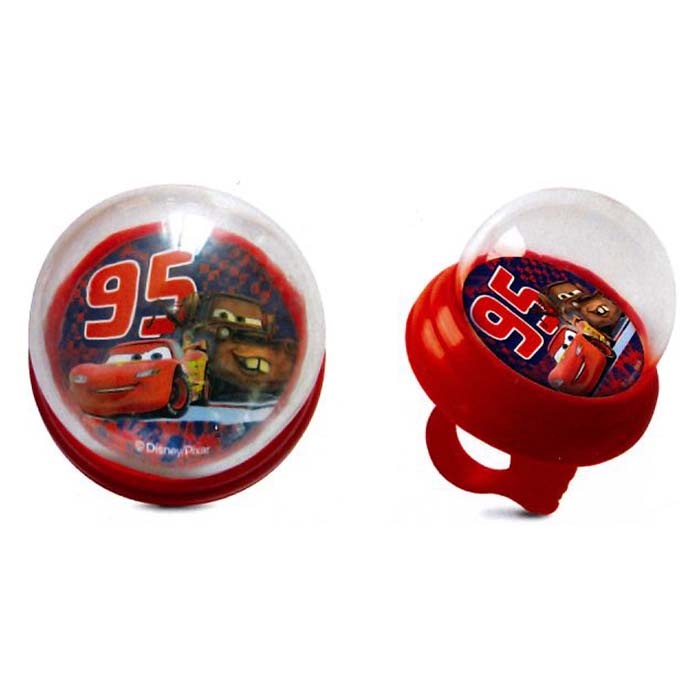
Ringeklokke Disney Cars børne-cykel 6x8x6 cm - Disney
Brand: Disney
Disney Cars Ringeklokke Squeezy Giv dit barn en sjov og sikker cykeloplevelse med vores Disney Cars ringeklokke . Denne ringeklokke har den klassiske lyd og prydes af et farverigt Biler-motiv, der vil glæde enhver lille fan. Den er nem at montere på styret med de medfølgende skruer, så dit barn hurtigt kan komme ud at cykle. Mål: 6 x 8 x 6 cm Gør cykelturen sjovere med denne fantastiske ringeklokke!
Category: Sporting Goods > Outdoor Recreation > Cycling > Tricycle Accessories > Tricycle Bells